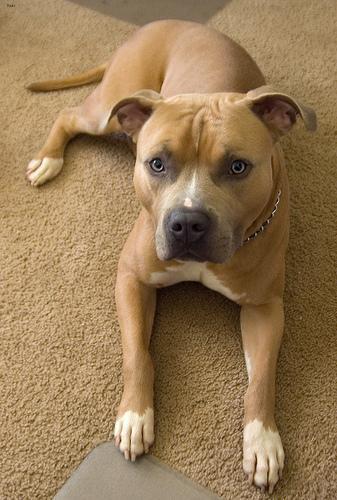
american pit bull terrier